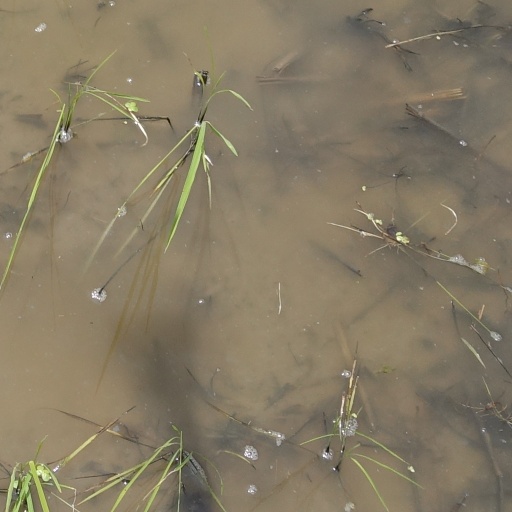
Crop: rice